Islam in Somalia

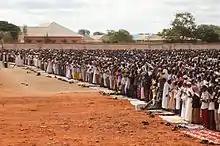
Eid al-Fitr prayers in Baidoa, Somalia, 2014

Religious orders always have played a significant role in Somali Islam. The rise of these orders (Tarika, "way" or "path") was connected with the development of Sufism, a mystical sect within Islam that began during the 9th and 10th centuries and reached its height during the 12th and 13th. In Somalia, Sufi orders appeared in towns during the 15th century and rapidly became a revitalizing force. Followers of Sufism seek a closer personal relationship to God through special spiritual disciplines. Escape from self is facilitated by poverty, seclusion, and other forms of self-denial. Members of Sufi orders are commonly called dervishes, from the Persian "daraawish" (singular darwish, "one who gave up worldly concerns to dedicate himself to the service of God and community"). Leaders of branches or congregations of these orders are given the Arabic title "shaykh", a term usually reserved for those learned in Islam and rarely applied to ordinary "wadaads" (holy men).